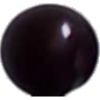
Label: Cherry Wax Black 1